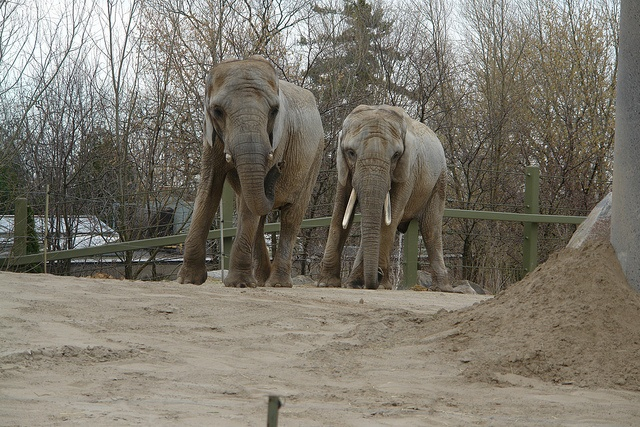
Two elephants walk around in an enclosure.
Two gray elephants walking around an enclosure in a zoo.
Two elephants that are standing next to each other in a sandy area.
Two elephants standing next to each other in front of some trees.
A couple of elephants running through a zoo field.